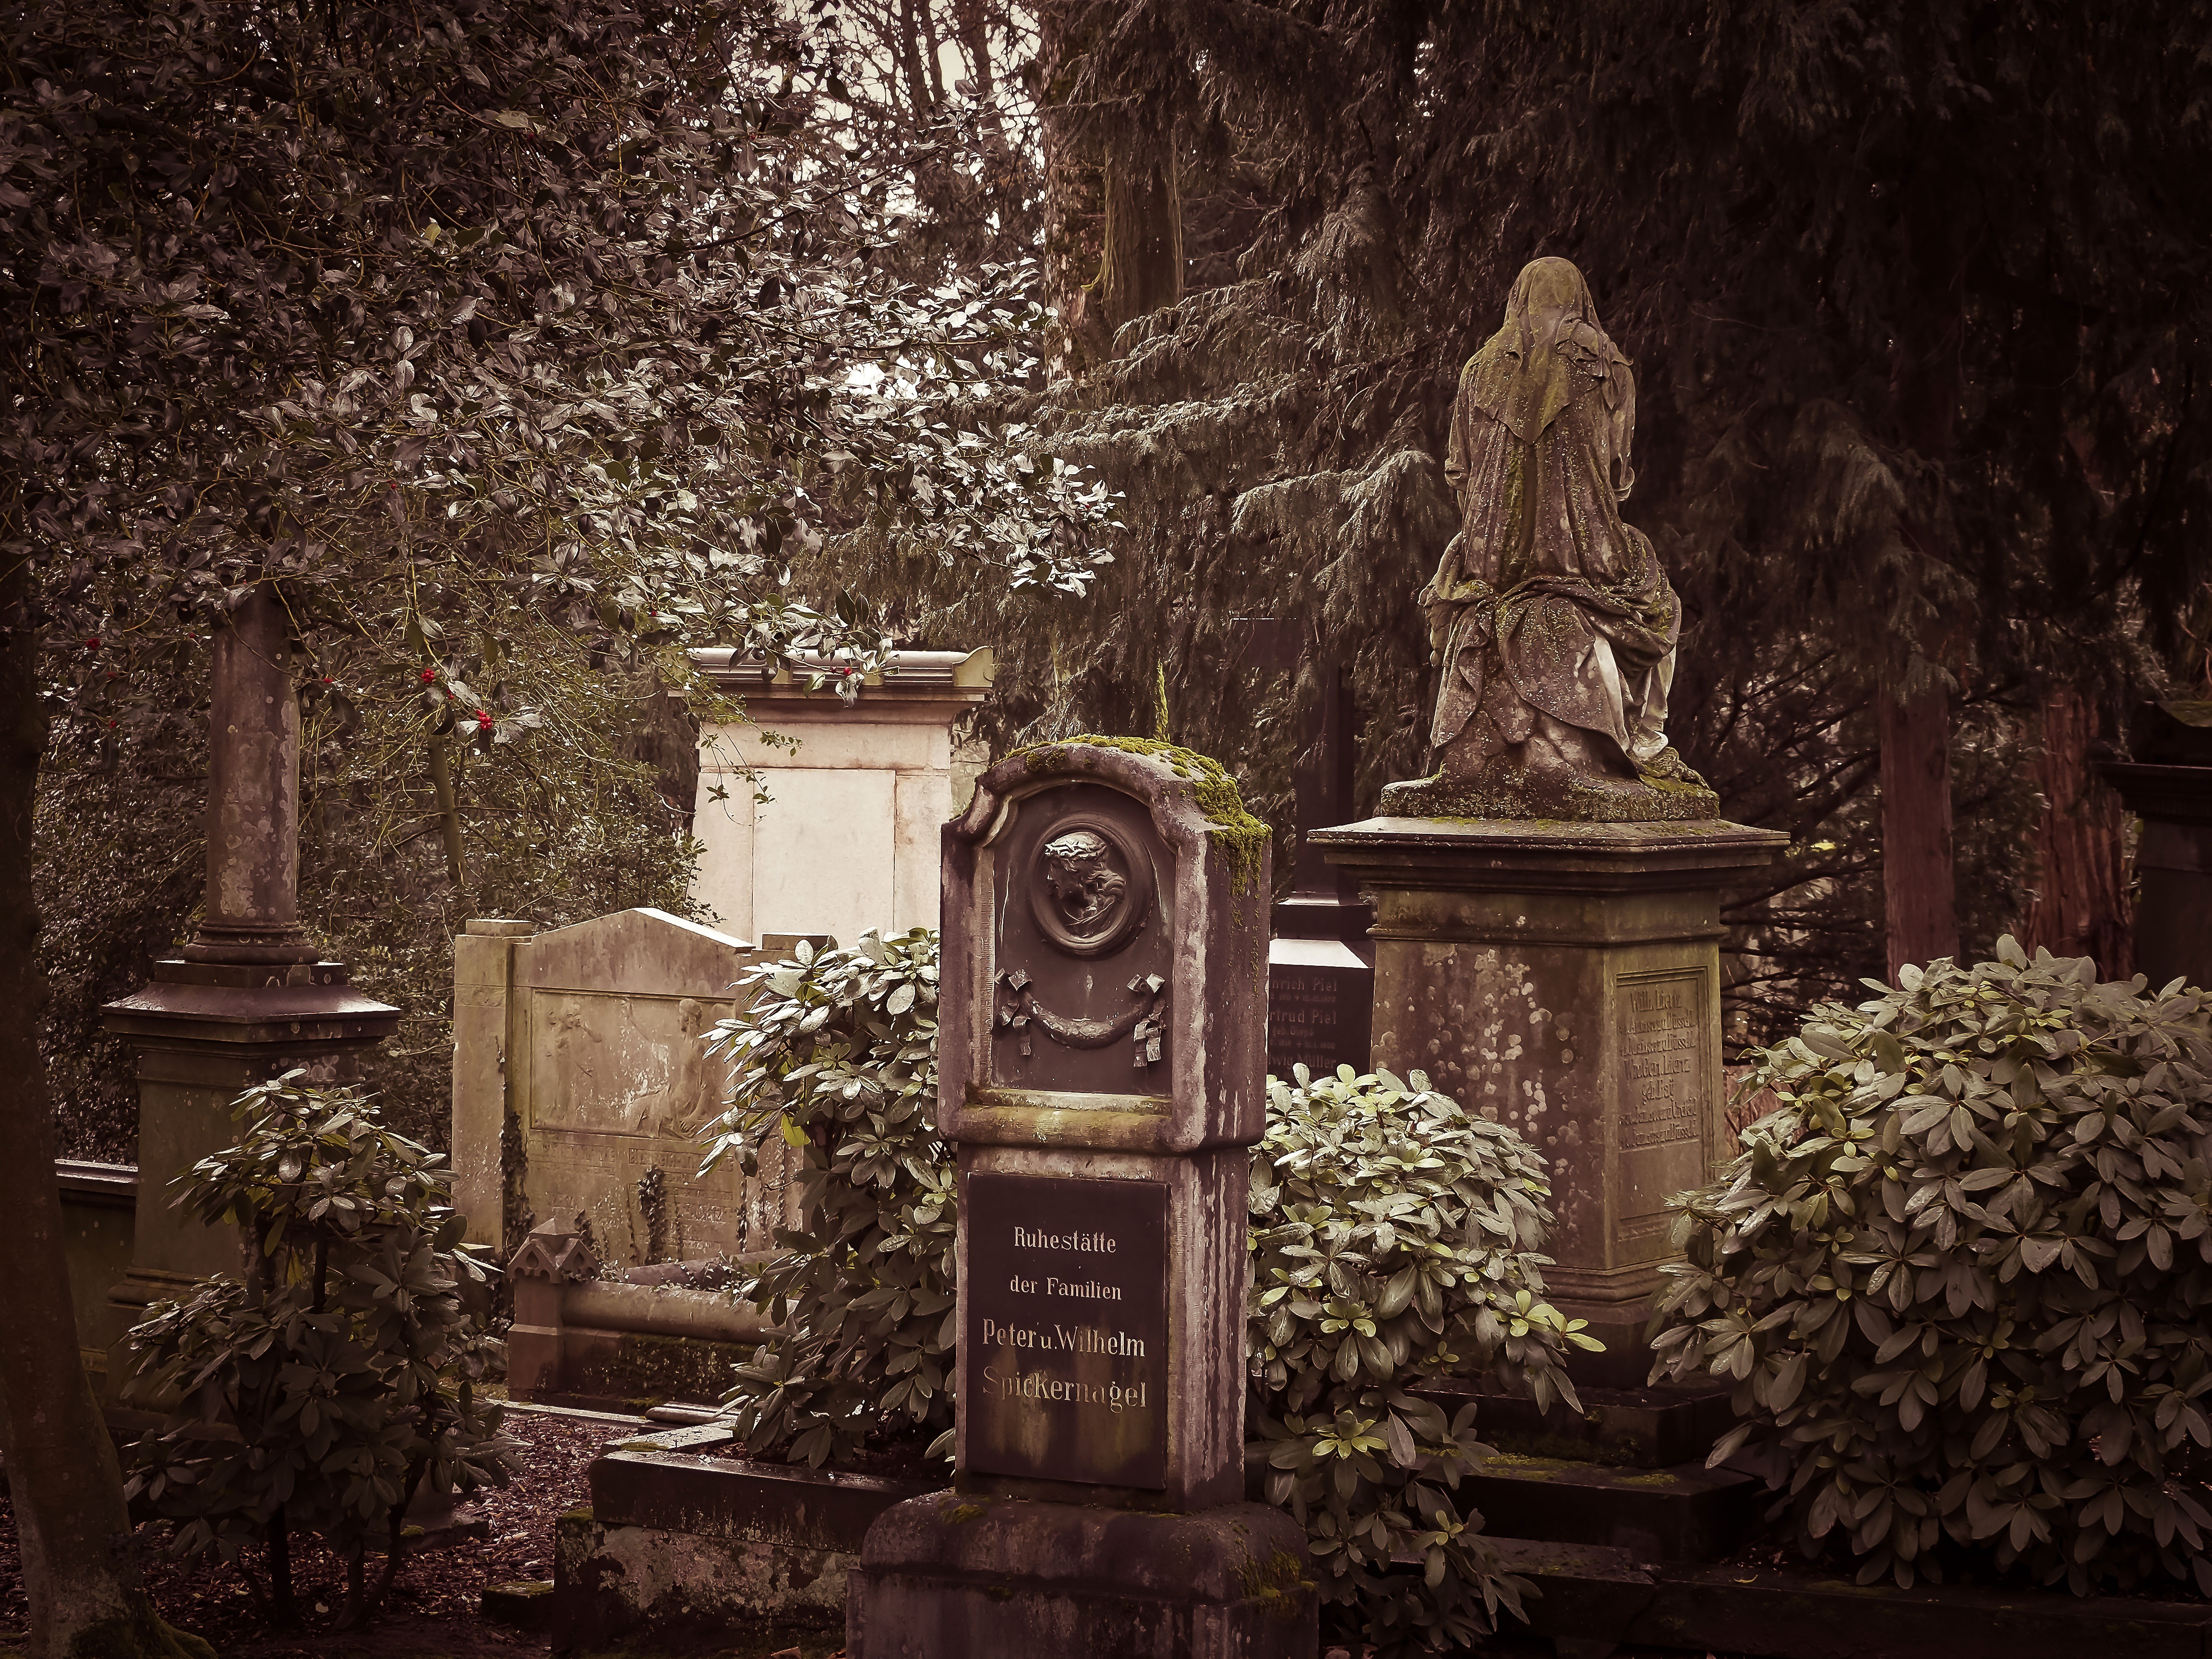
tree, night, house, flower, dark, statue, cross, cemetery, tombstone, lighting, black white, gothic, place of worship, artwork, grave, sculpture, temple, weird, shrine, gloomy, tomb, graves, tomb figure, stone figure, rock carving, ancient history